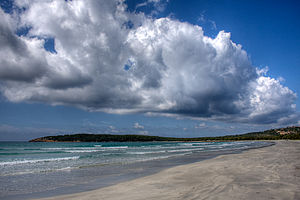
Sant'Anna Arresi
Sant'Anna Arresi er en by og en kommune i provinsen Sud Sardegna i regionen Sardinien i Italien. Byen ligger i 77 meters højde og har 2.737 indbyggere. Kommunen har et areal på 36,68 km² og grænser til kommunerne Masainas og Teulada.